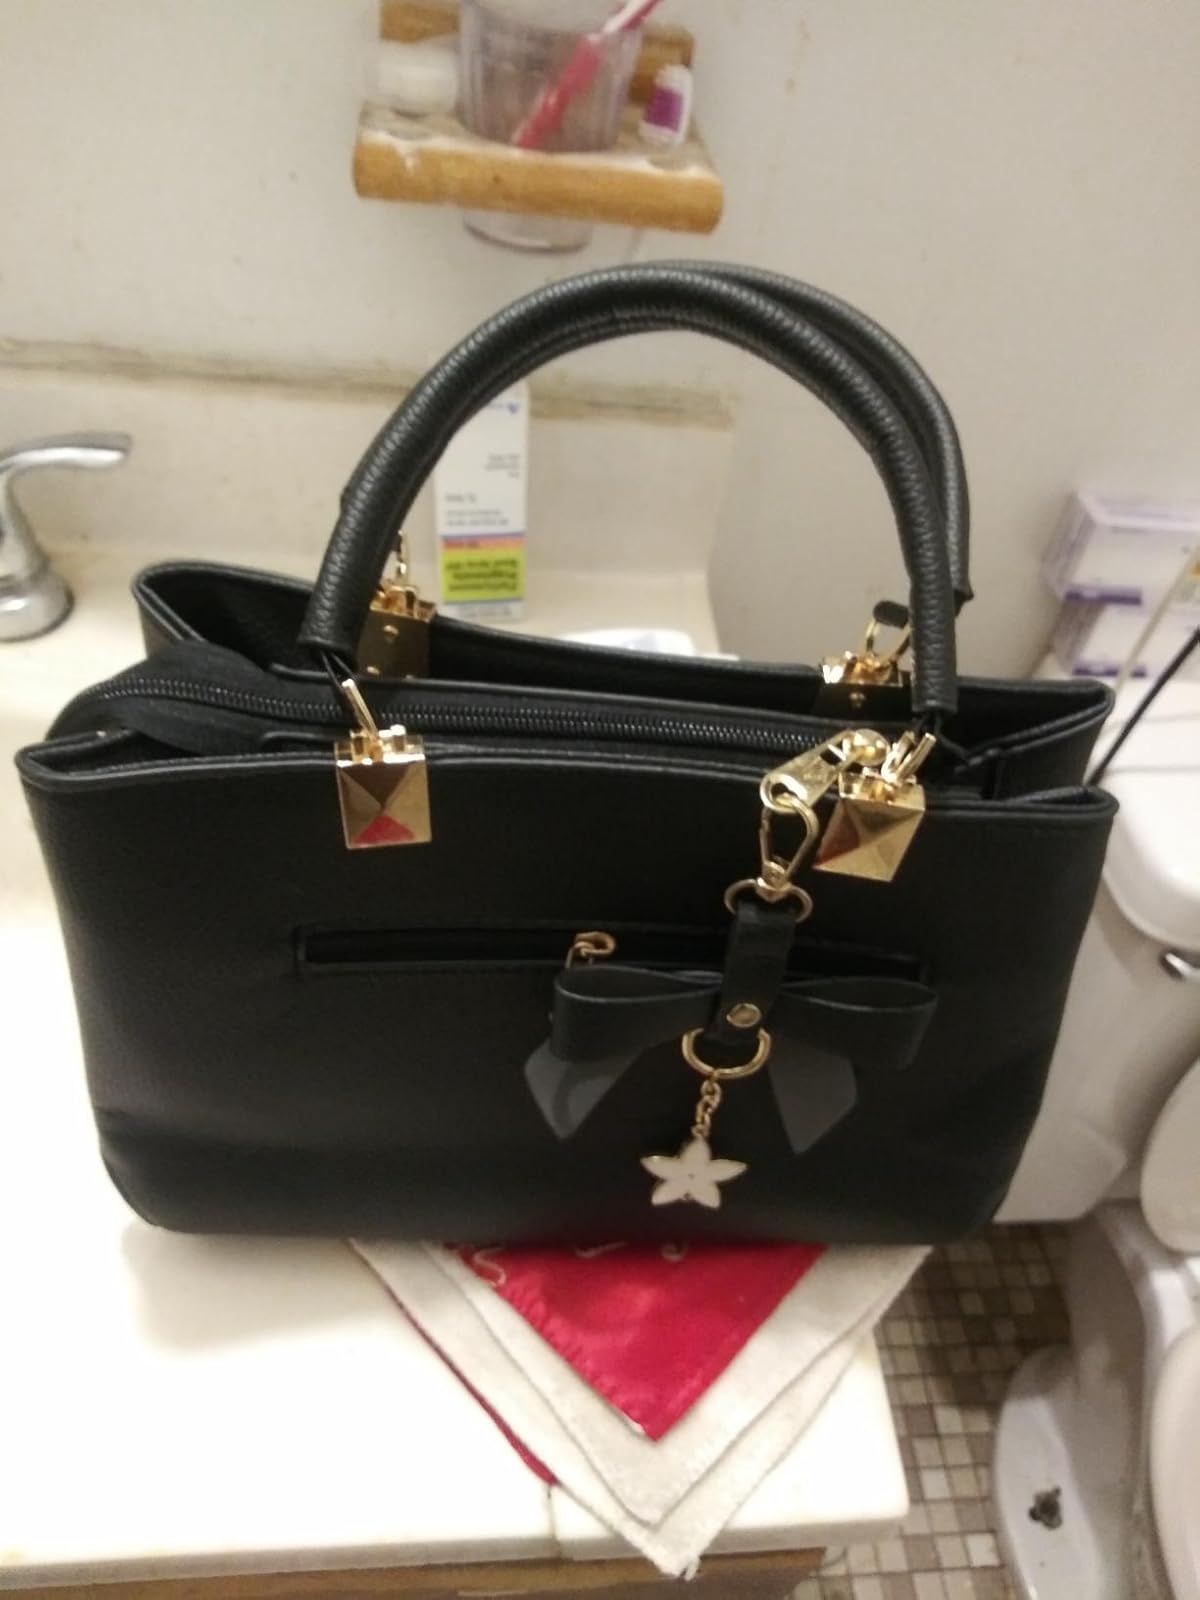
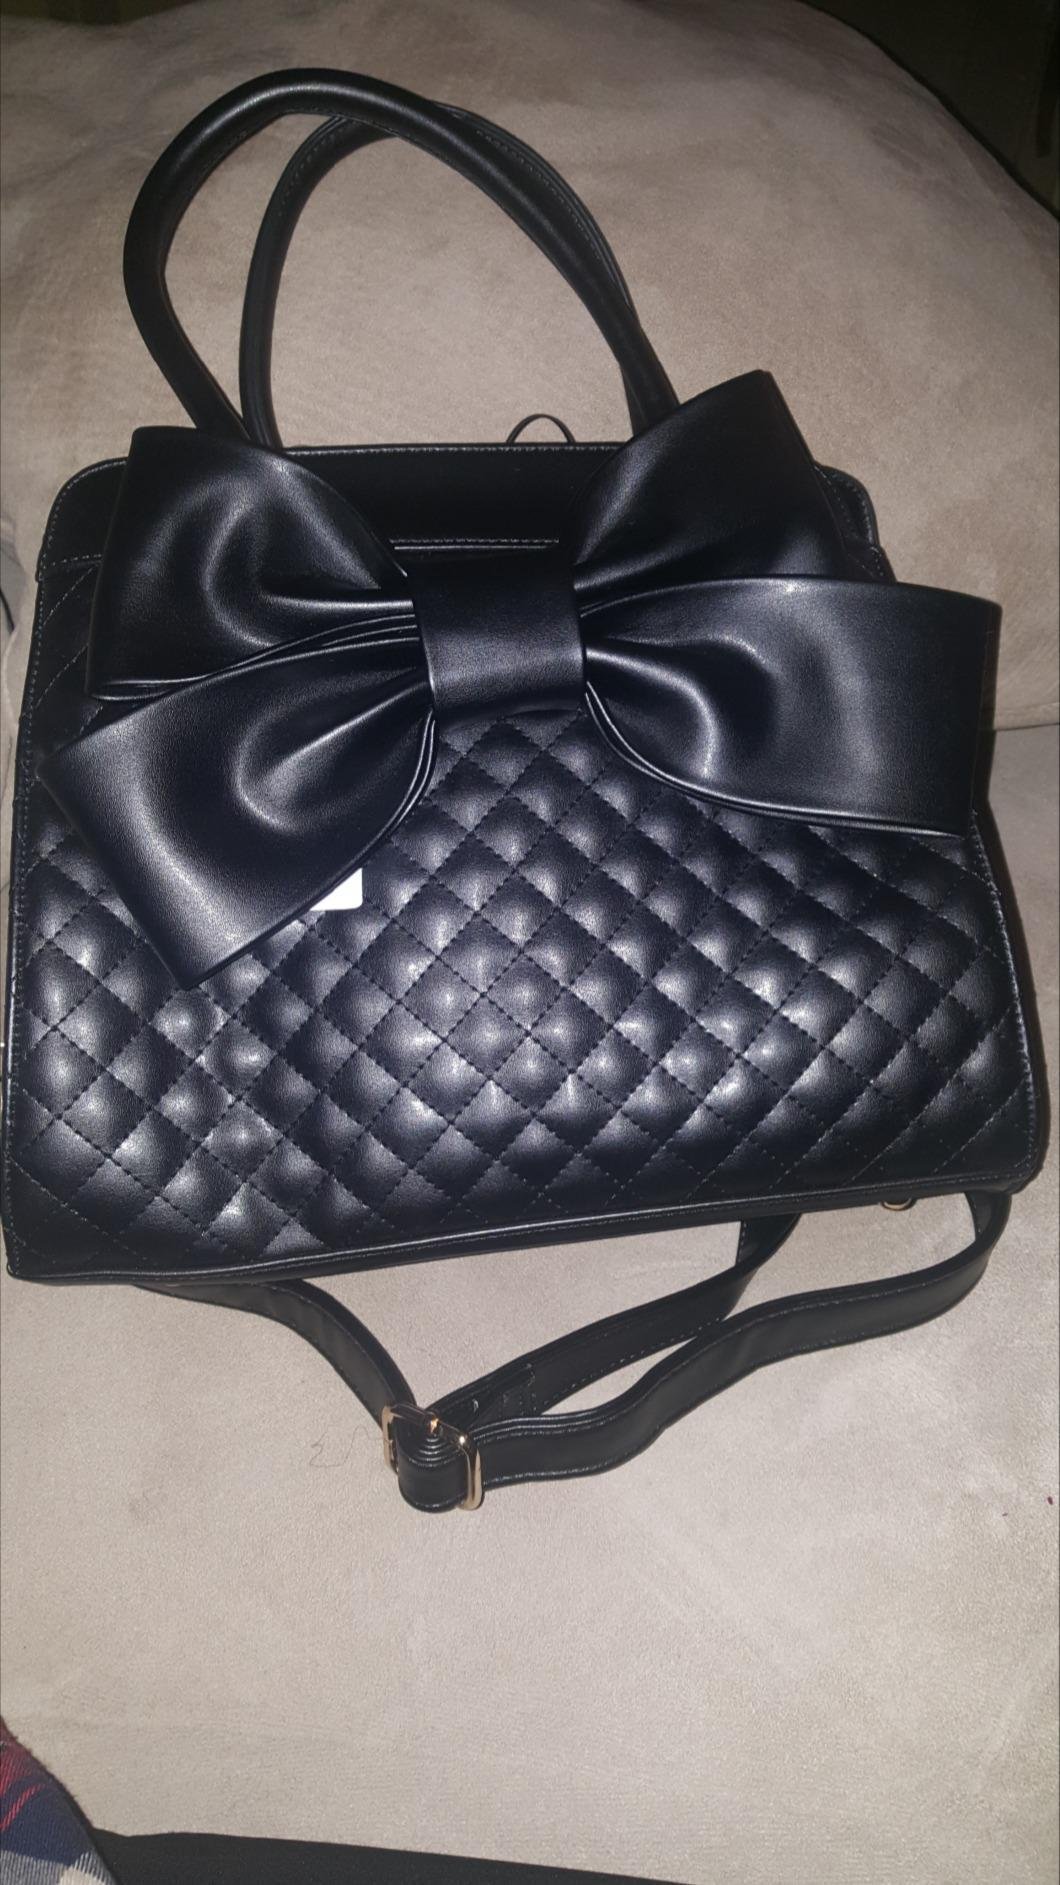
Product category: accessories_handbag
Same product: no